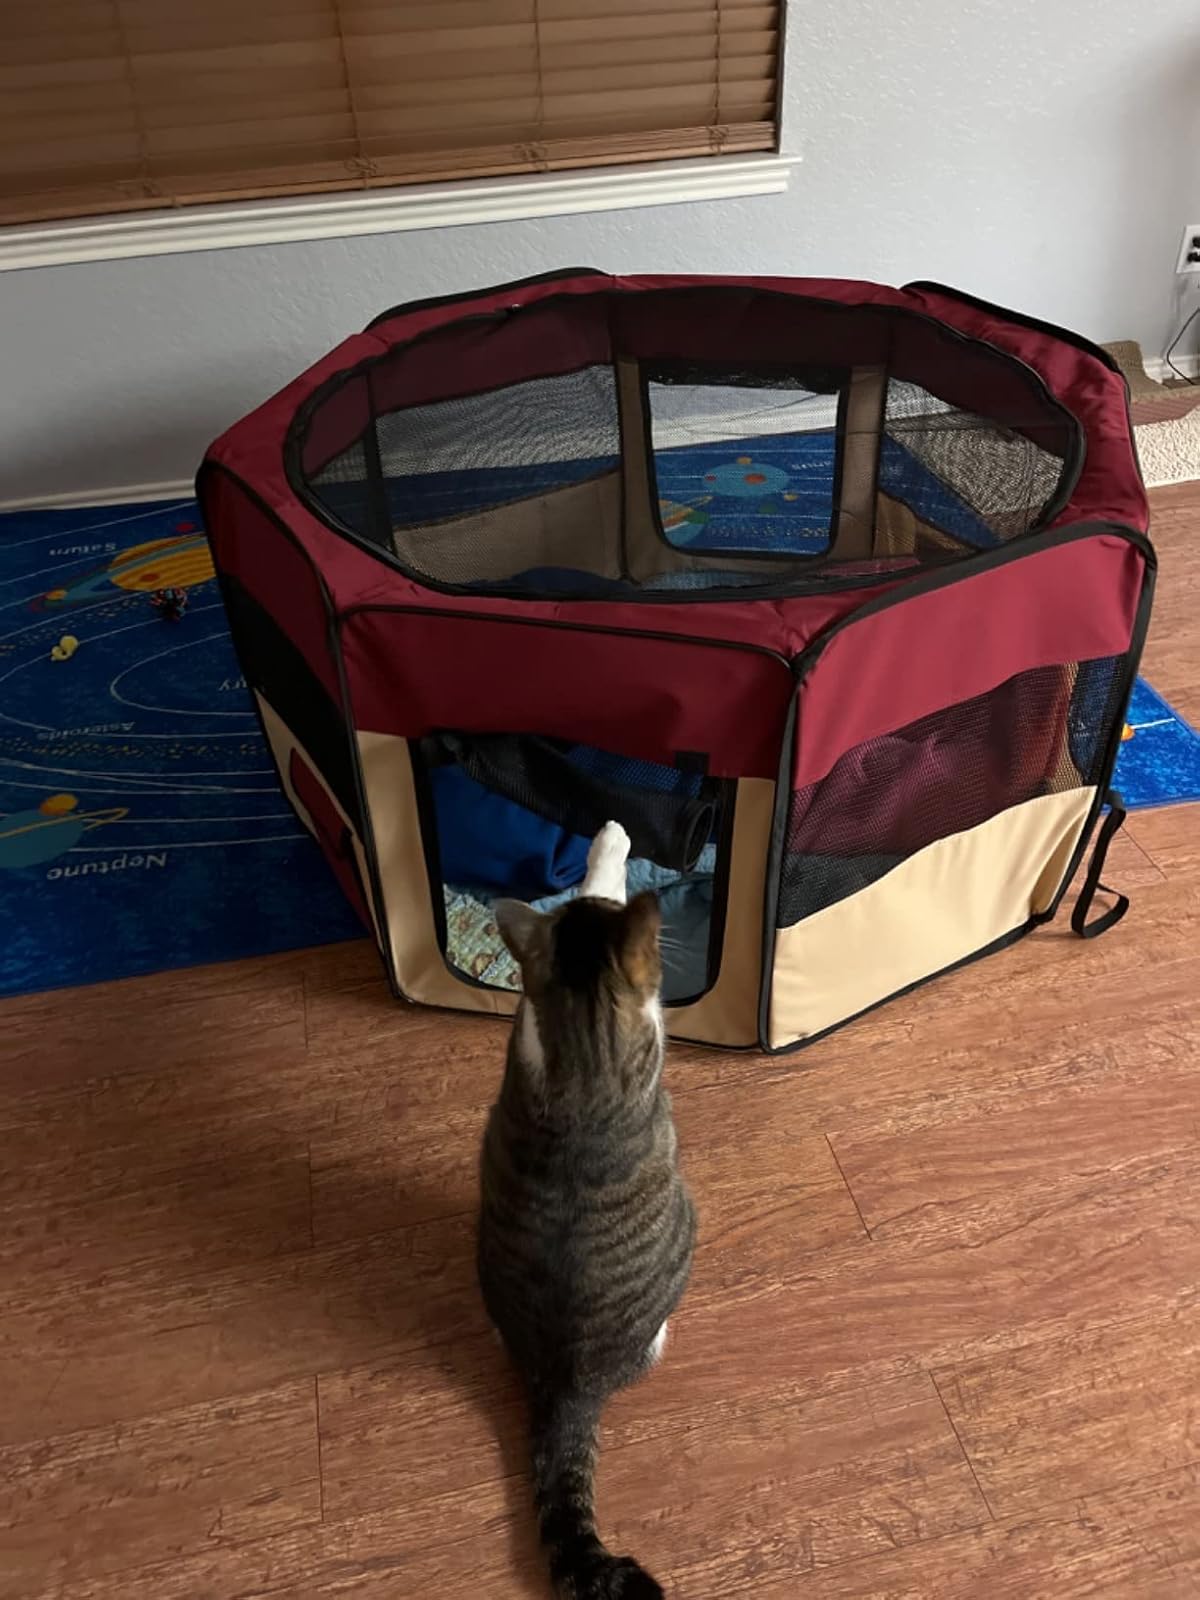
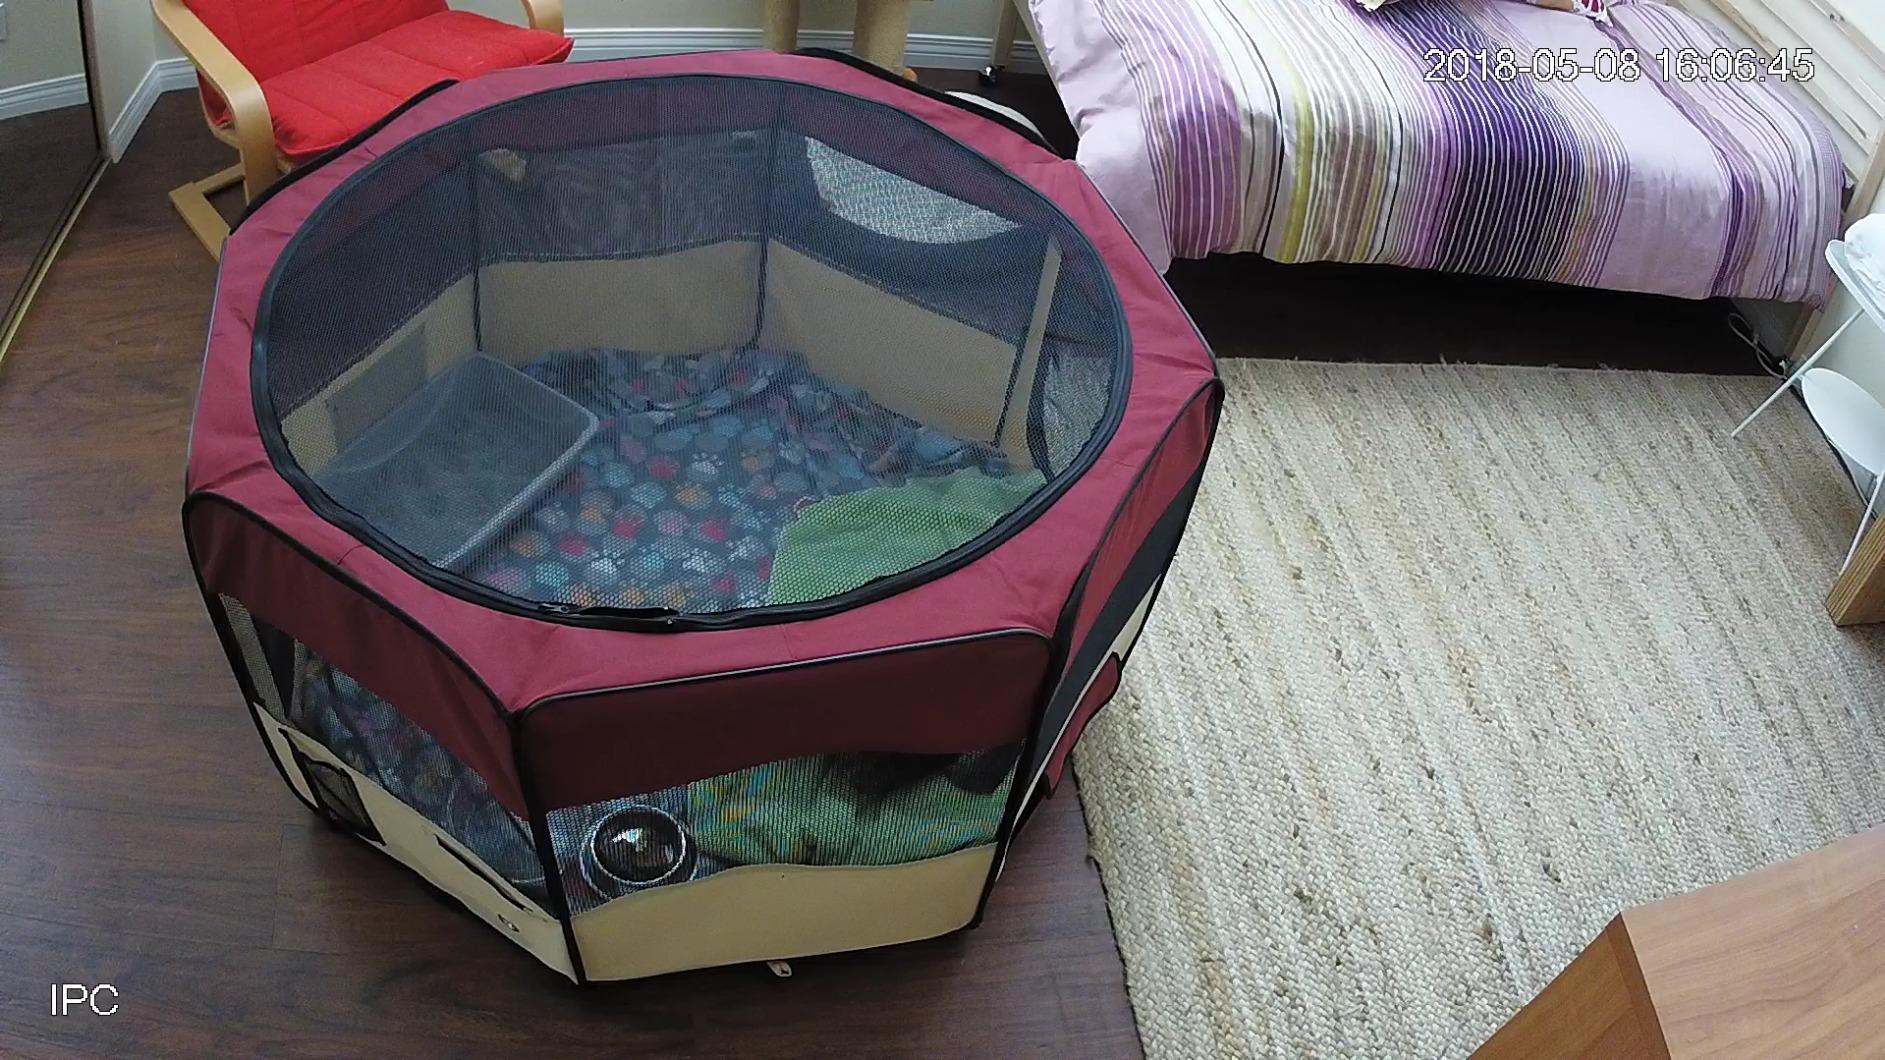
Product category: items_kennel
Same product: yes